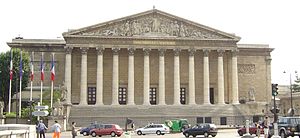
Assemblée Nationale
Palais Bourbon, der er sæde for Assemblée Nationale.
Assemblée Nationale, eller Nationalforsamlingen, er det det ene af de to kamre i det franske parlament. Det andet kammer udgøres af Senatet. Nationalforsamlingen har 577 medlemmer valgt i enkeltmandskredse i to valgrunder. Valgperioden er 5 år, men præsidenten kan til enhver tid udskrive nyvalg. Nationalforsamlingen har til huse i Palais Bourbon i Paris.